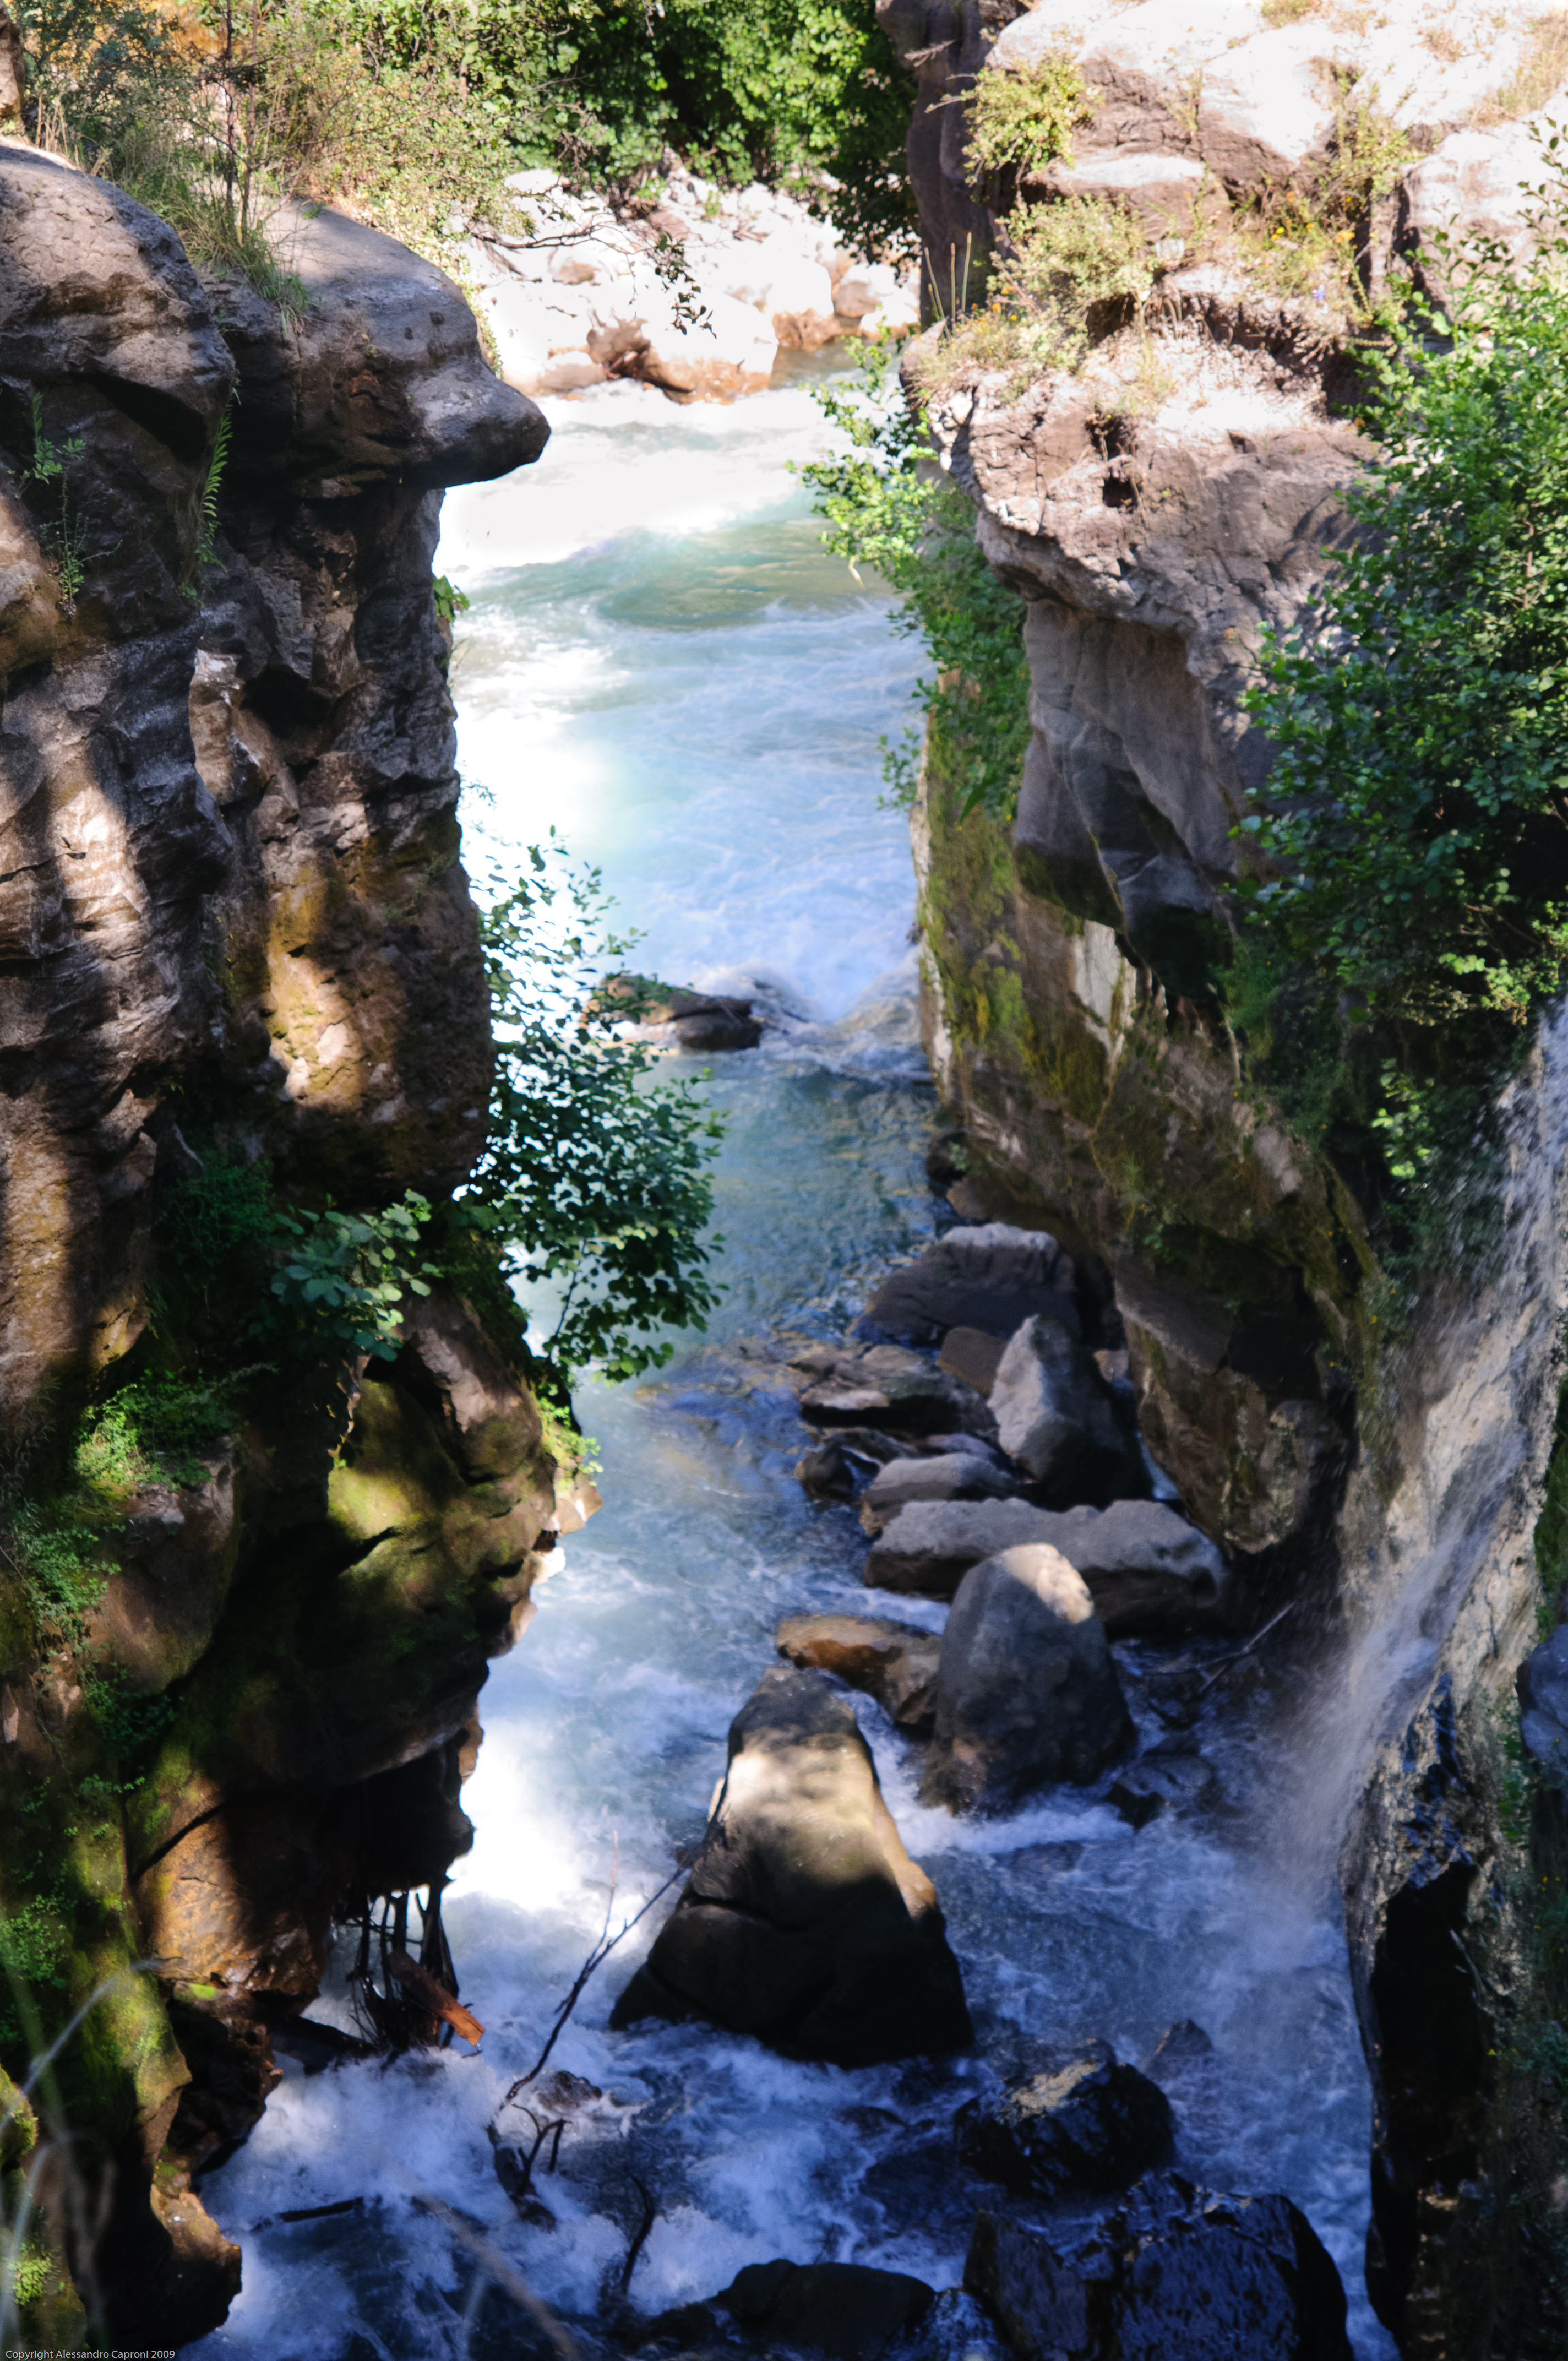
tree, water, nature, rock, waterfall, wilderness, walking, trail, river, valley, stream, reflection, autumn, rapid, canyon, nikon, chile, body of water, water feature, watercourse, d300